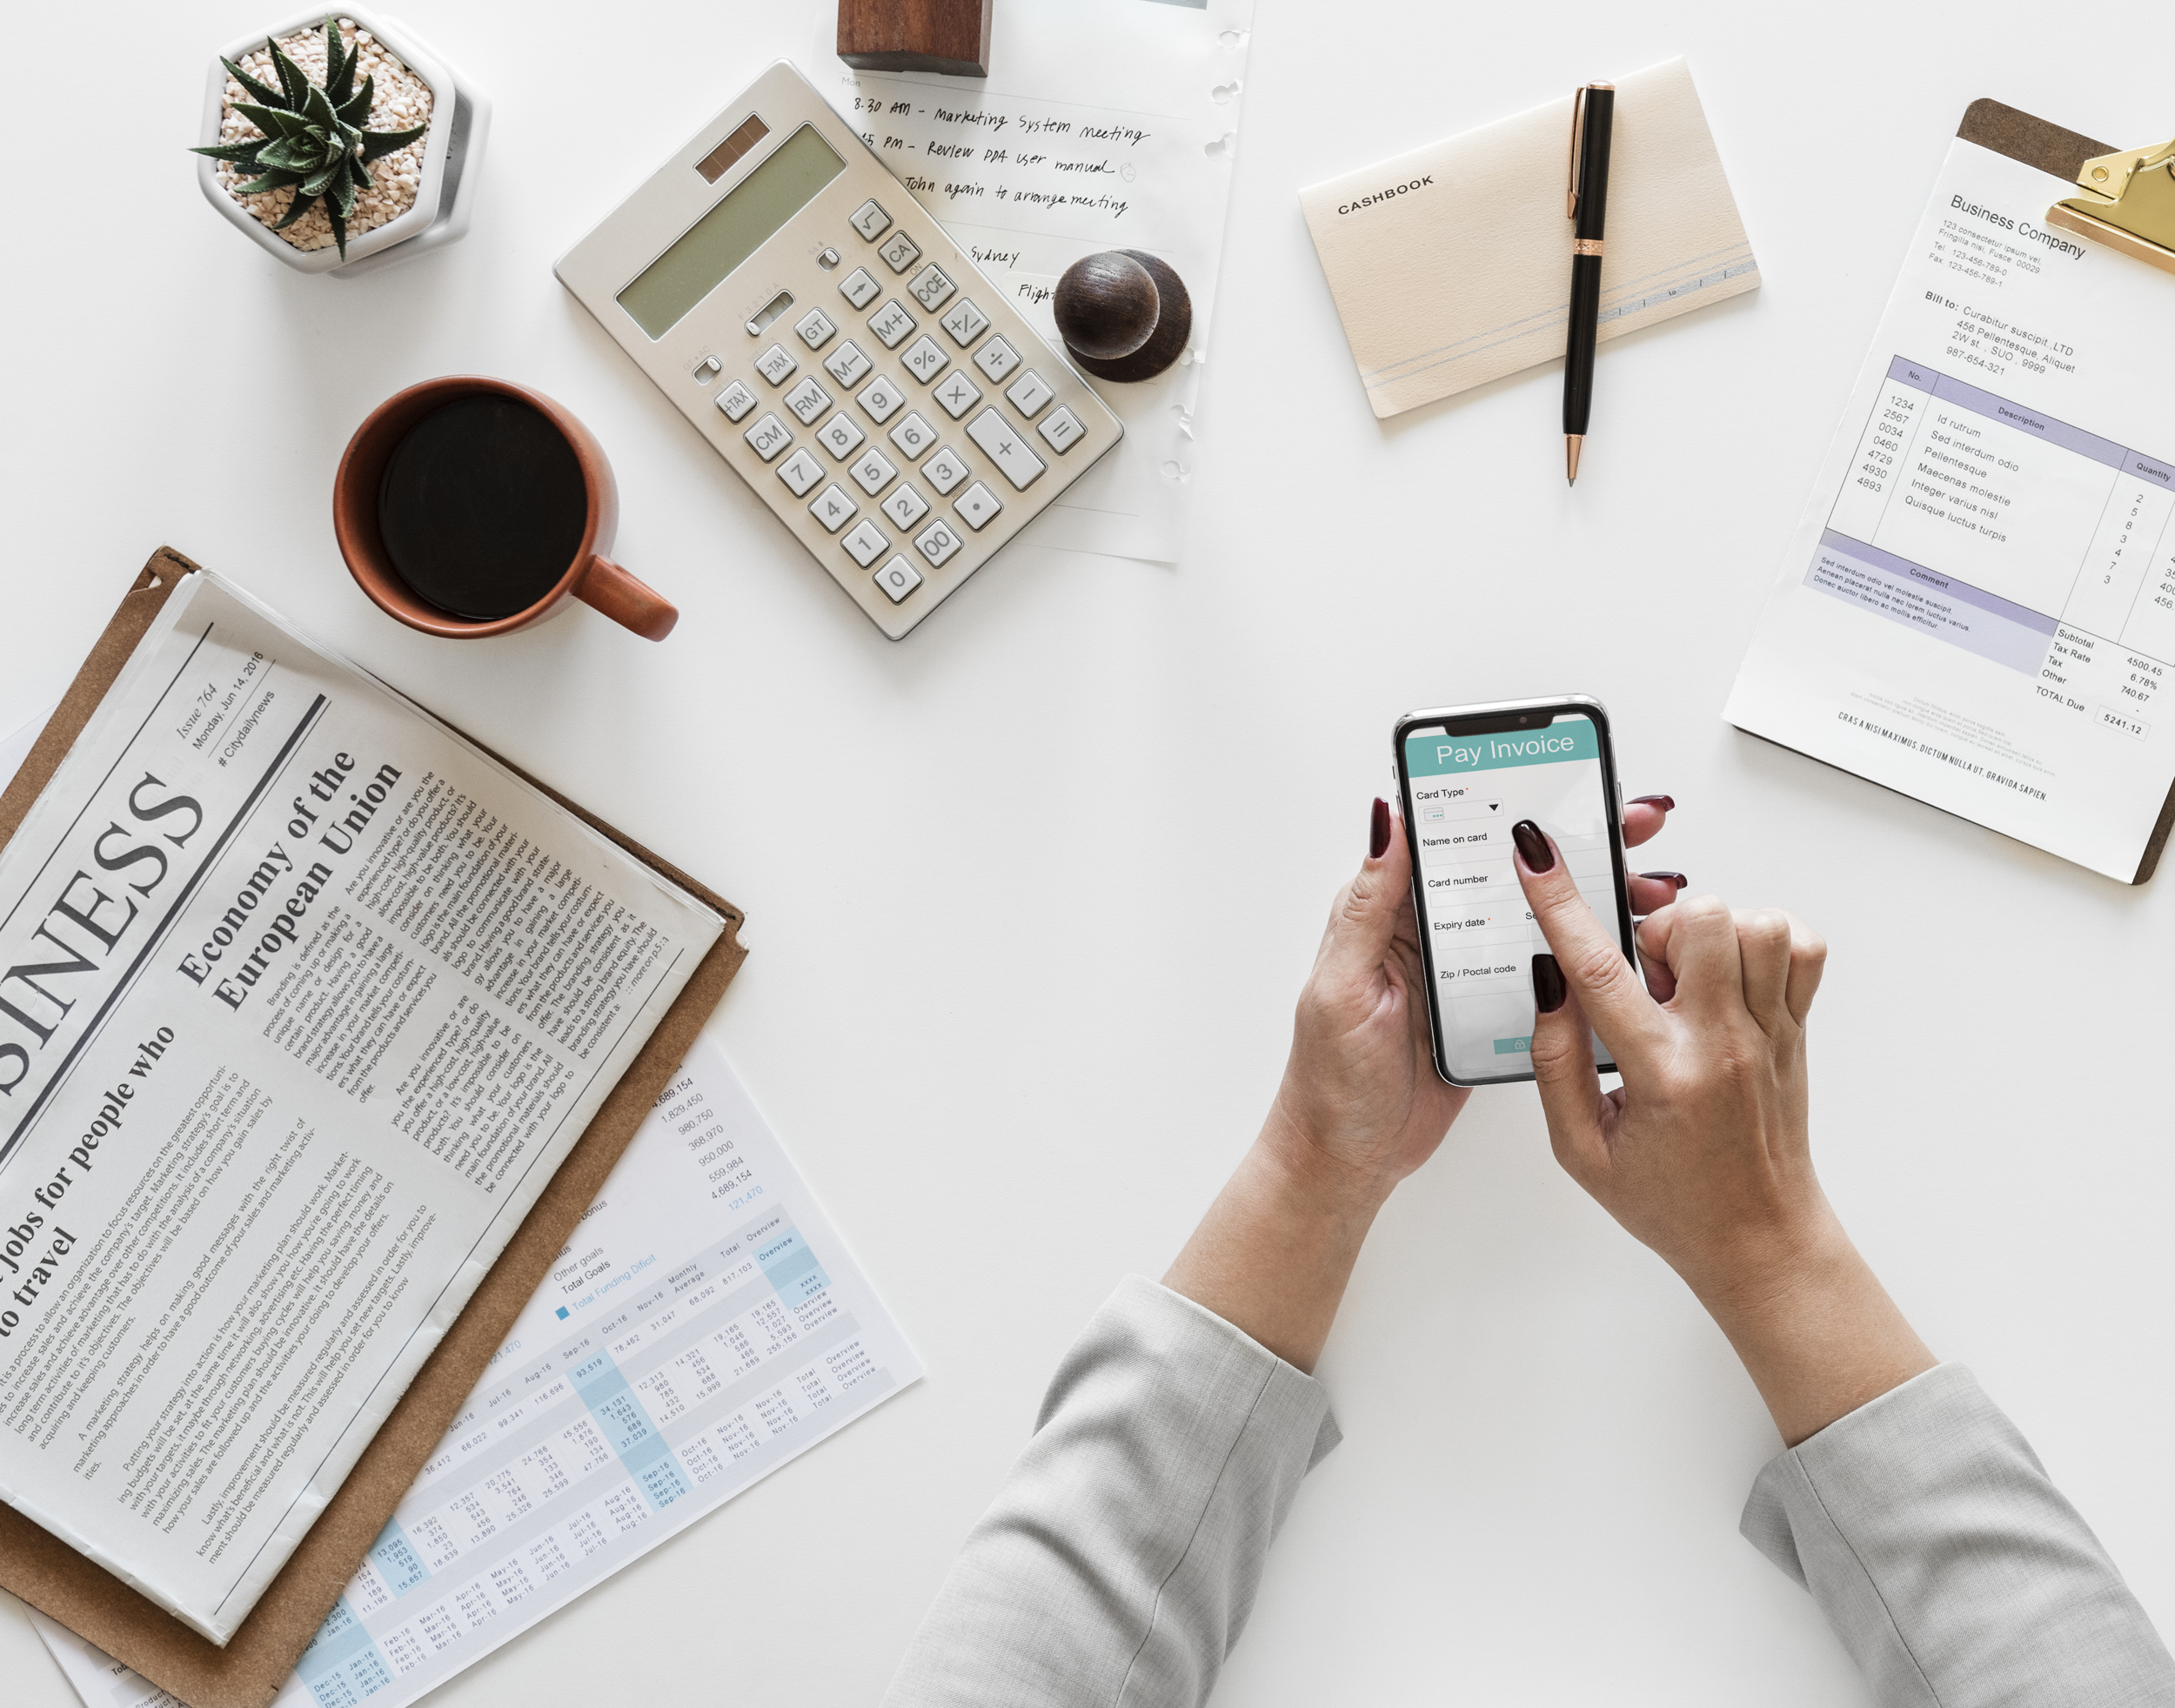
office equipment, calculator, gadget, technology, design, electronic device, font, mobile device, hand, document, desk, paper